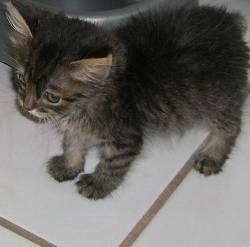
Label: cat